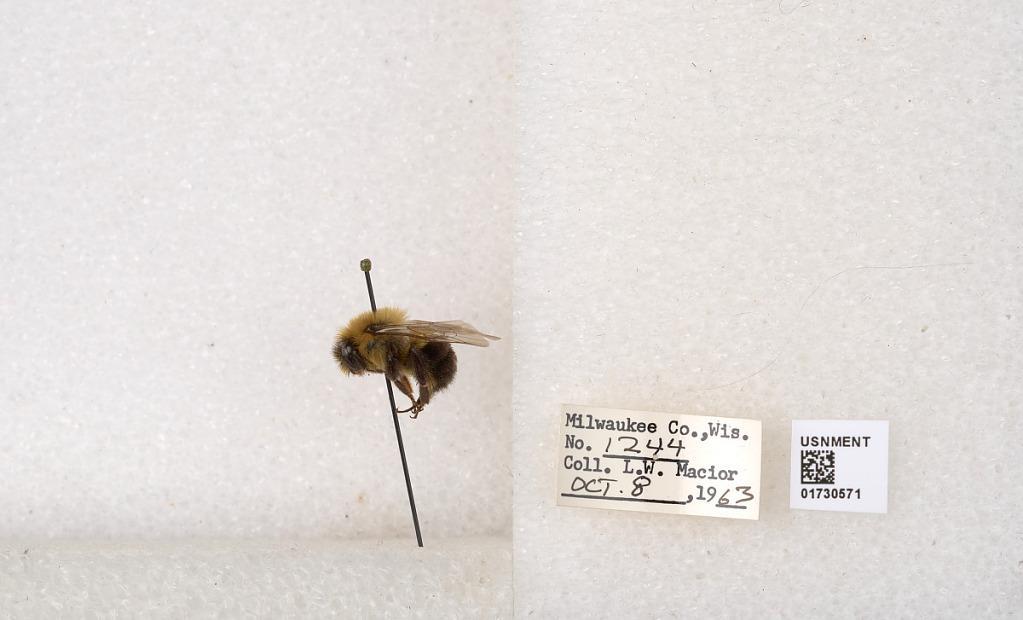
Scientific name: Bombus impatiens Cresson
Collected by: L. Macior
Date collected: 1963-10-8
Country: United States
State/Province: Wisconsin
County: Milwaukee
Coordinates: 43.0217, -87.9291